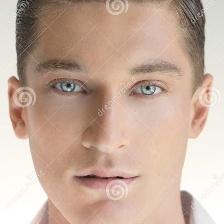
Label: faces